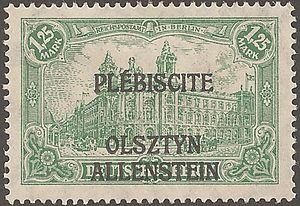
Timbre d'Allemagne (Bureau de poste impérial à Berlin, type de 1900, timbre émis le 15 mars 1920) surchargé pour être utilisé à Allenstein (aujourd'hui Olsztyn en Pologne) et émis là en avril-mai 1920.